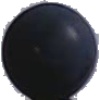
Label: Grape Blue 1